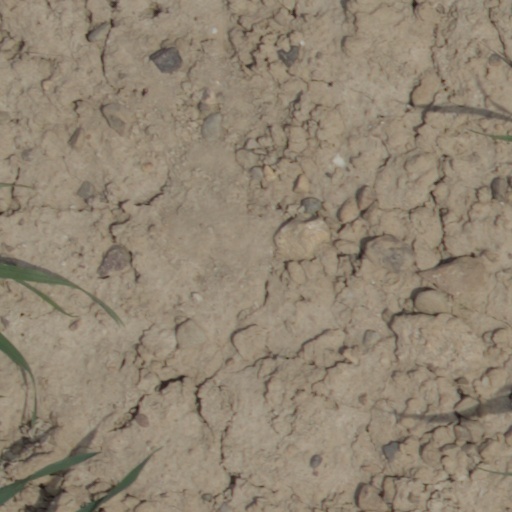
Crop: wheat